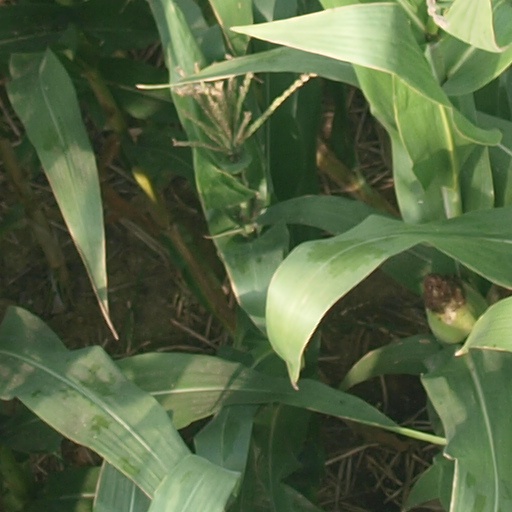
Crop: maize; corn